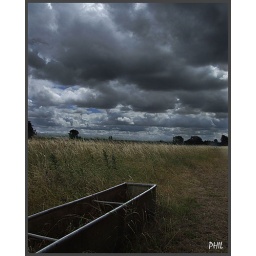
A view from a field just off the main road at Claverton Down in Bath, Somerset.